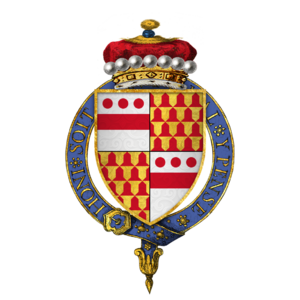
Robert Milo Leicester Devereux, 18ᵉ vicomte Hereford, dit premier vicomte d'Angleterre à propos du titre créé en 1550, est militaire et parlementaire britannique.
Charles Robin de Bohun Devereux, né le 18 août 1975, 19ᵉ vicomte Hereford, dit premier vicomte dans la pairie d'Angleterre à propos du titre créé en 1550, est commissaire-priseur et directeur dans la Bonhams.